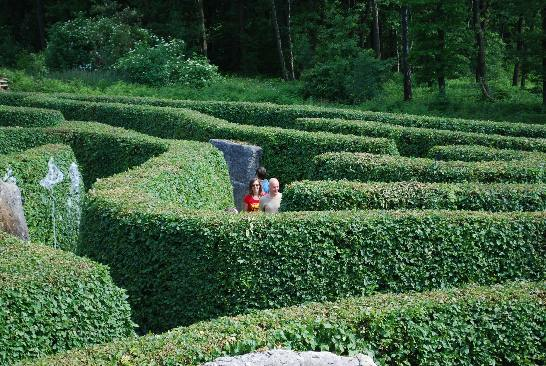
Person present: No